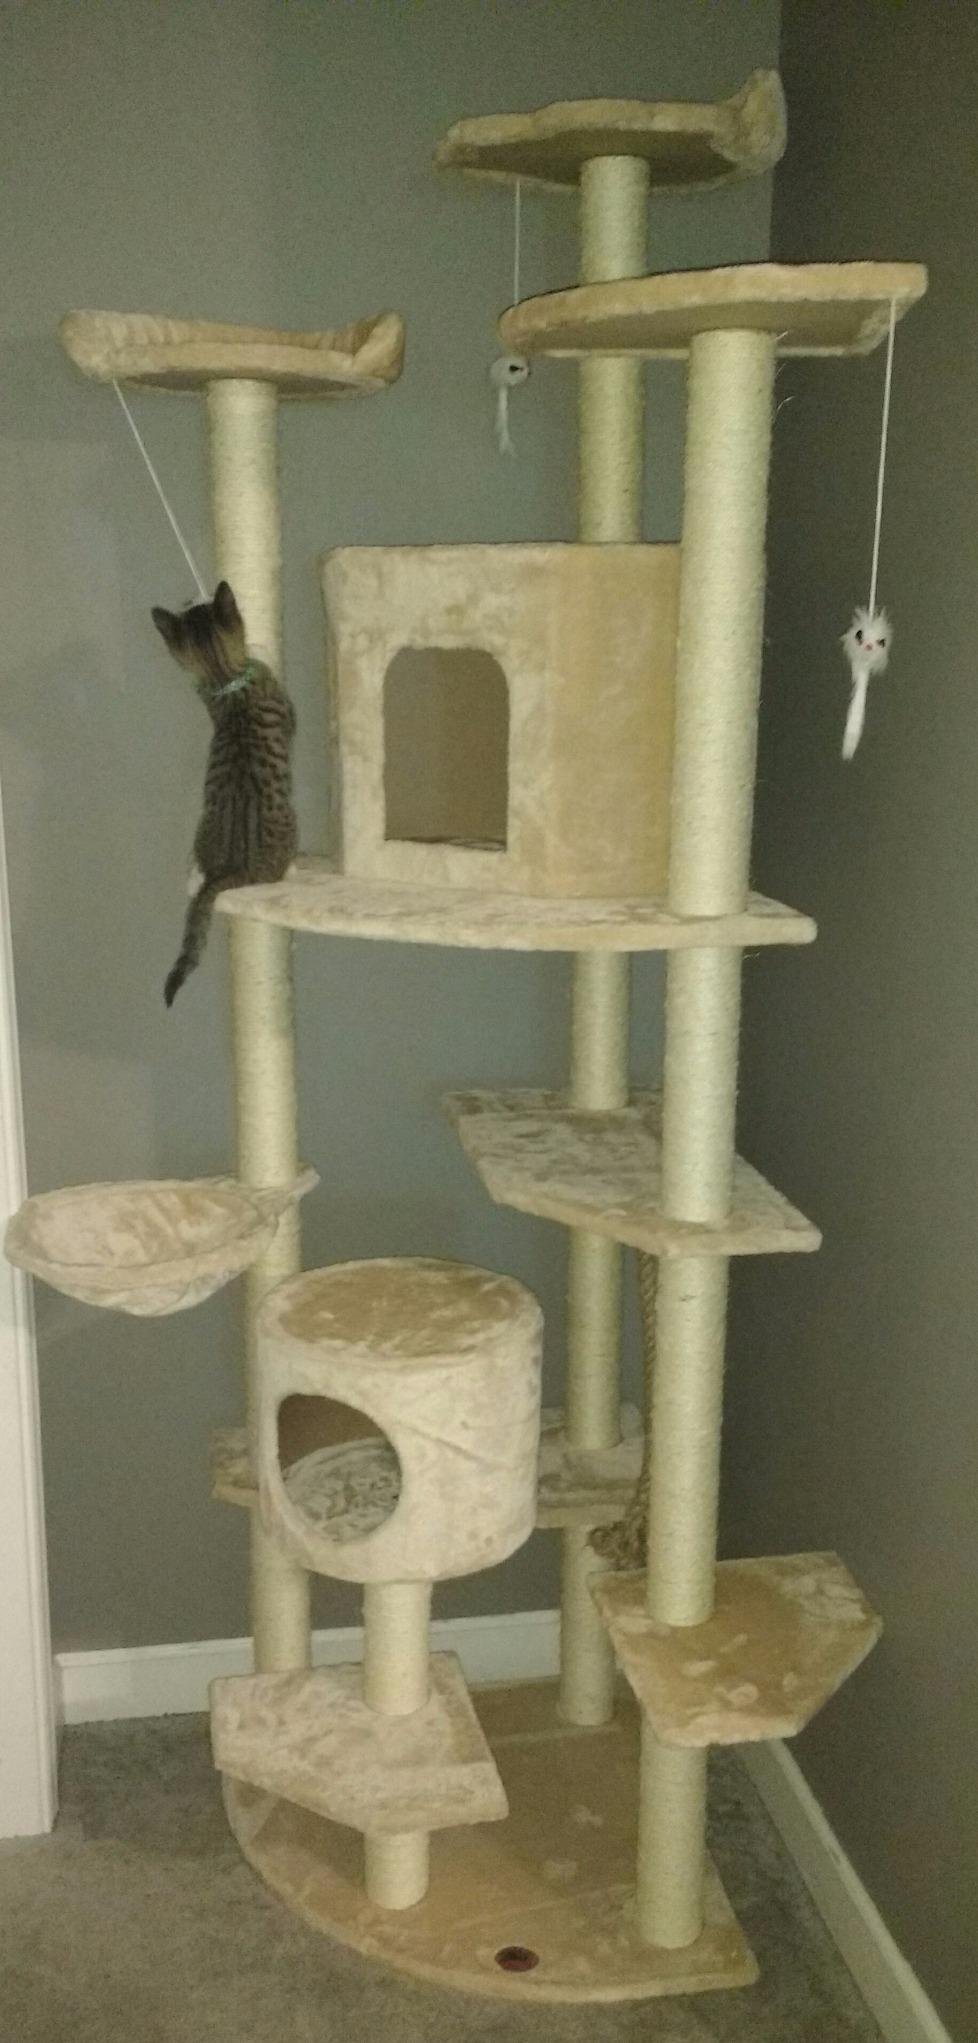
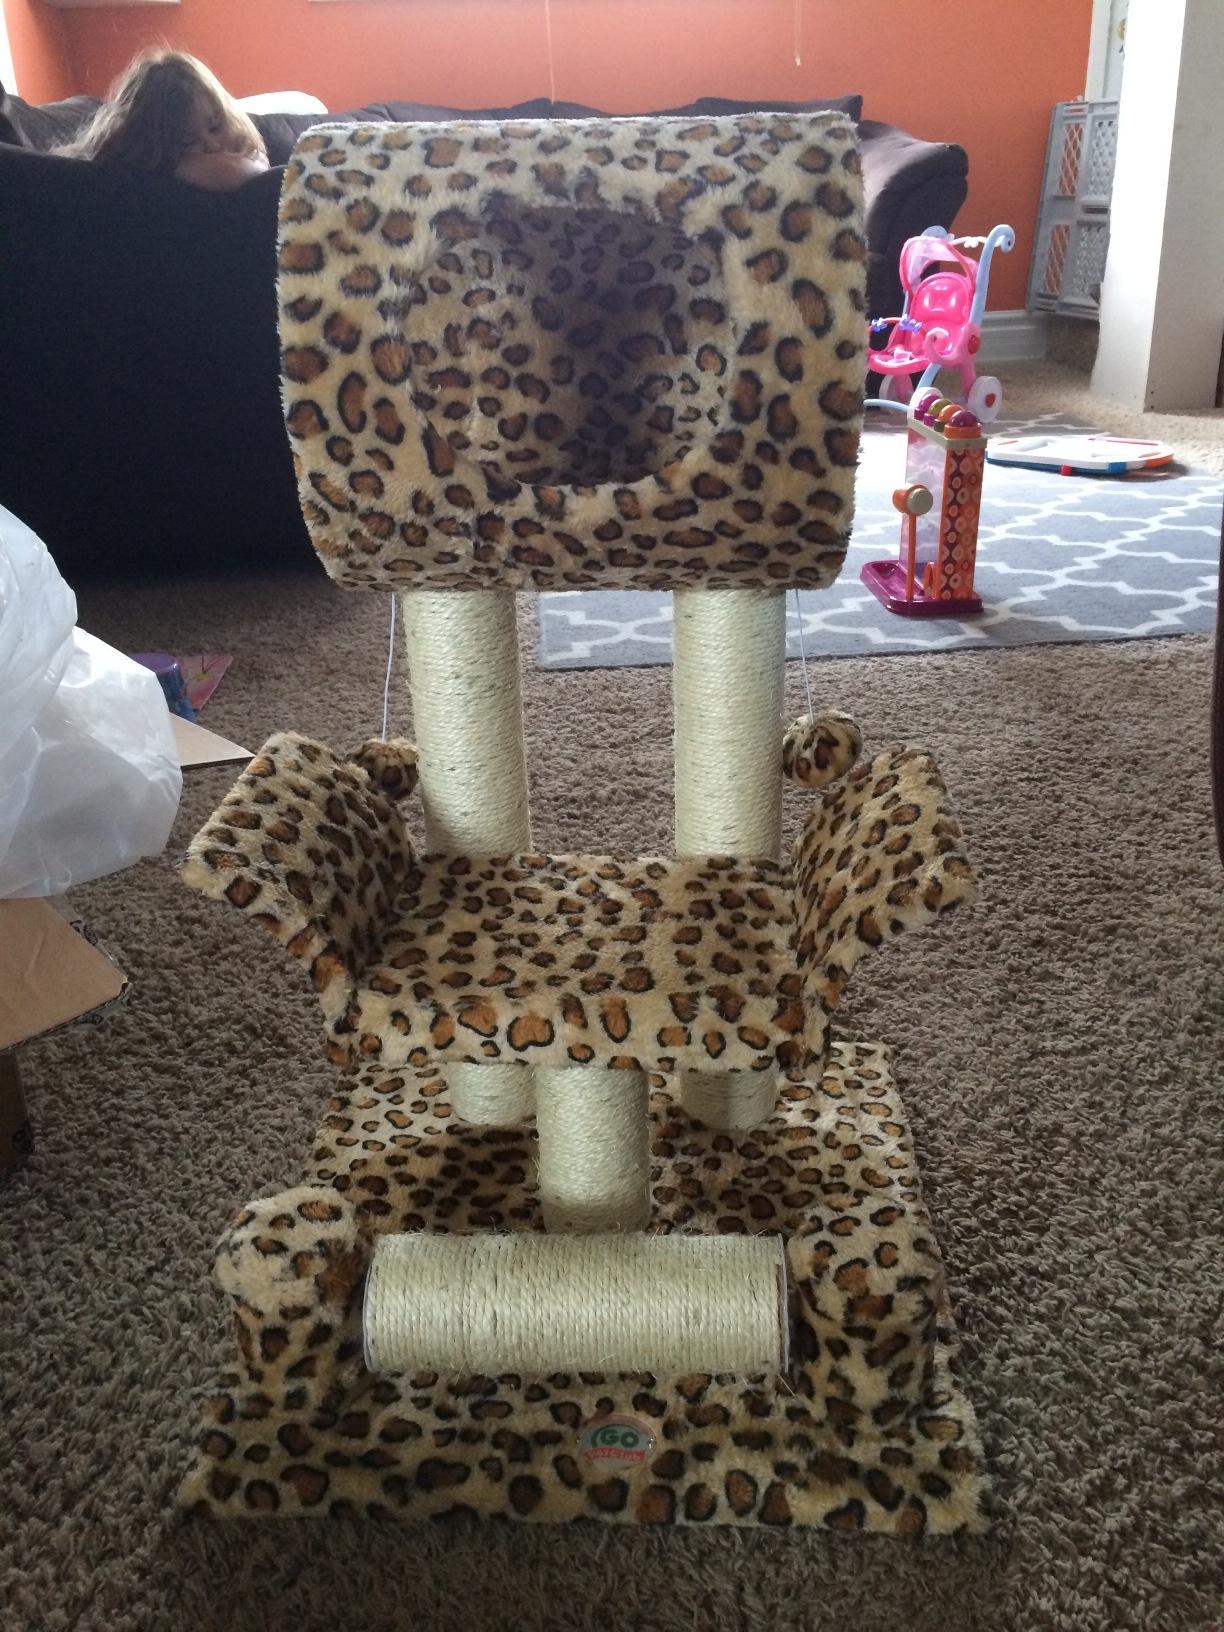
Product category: items_cat tree
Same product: no